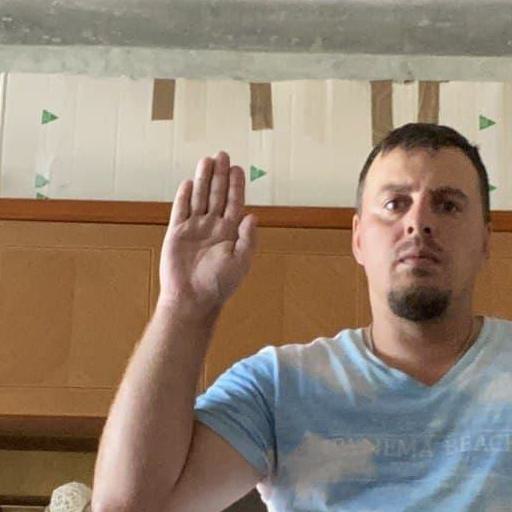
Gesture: stop